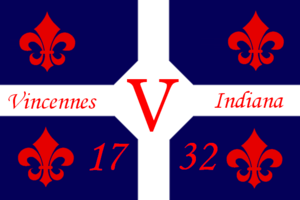
Vincennes est une commune située dans le département du Val-de-Marne en région Île-de-France, à l'est de Paris.
Vincennes est une ville de l'Indiana aux États-Unis et le siège du comté de Knox, dont la population était de 18 423 habitants lors du recensement de 2010.